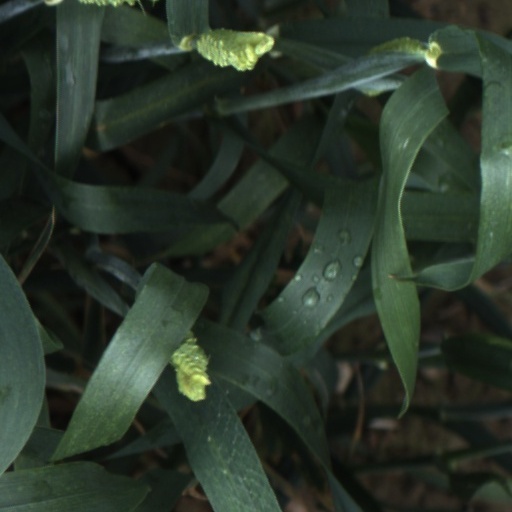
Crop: wheat